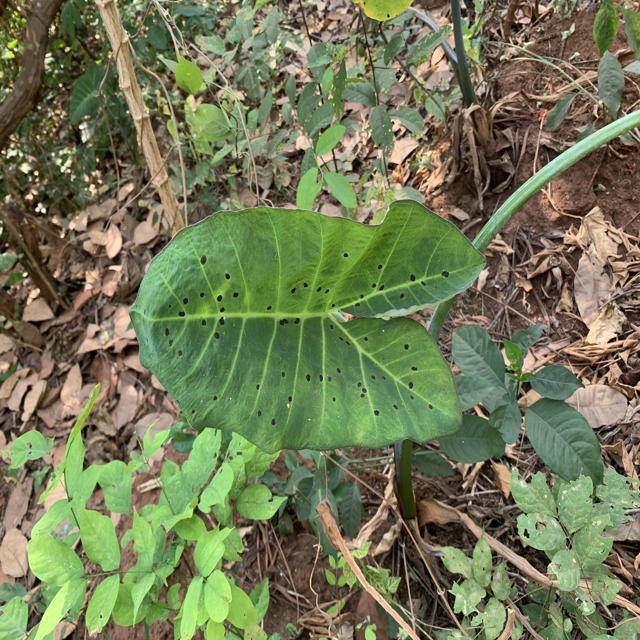
Label: Healthy